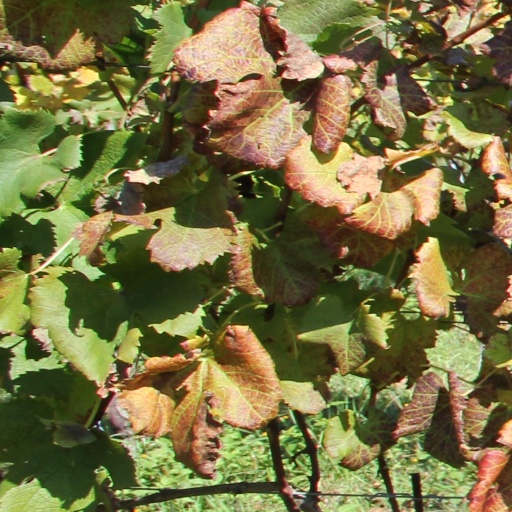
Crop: grape